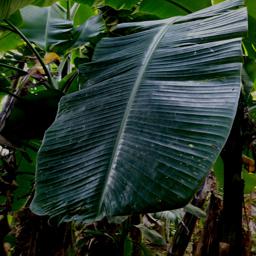
Label: YELLOW SIGATOKA